The Amazing Race Vietnam 2012

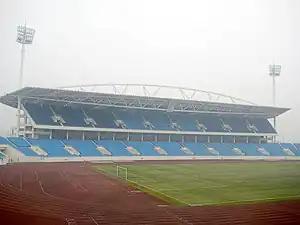
My Dinh National Stadium was the Starting Line of "The Amazing Race Vietnam".

Ten teams of two with pre-existing were chosen to join the race of about one month. Thirteen episodes were ordered with seven pit stops to eliminate teams. It was also reportedly announced that it would be the first-time ever in Vietnamese television history a TV series would be broadcast in high definition.